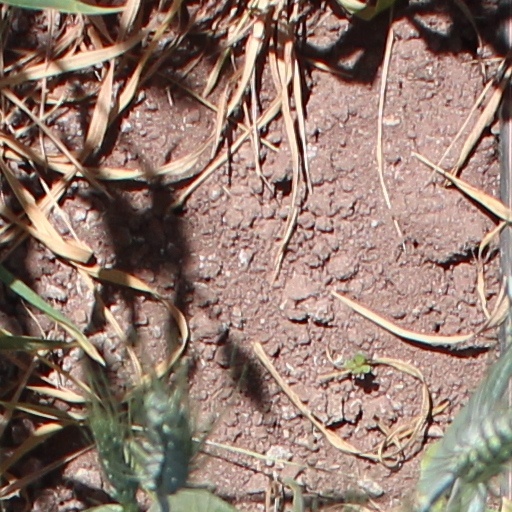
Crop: wheat